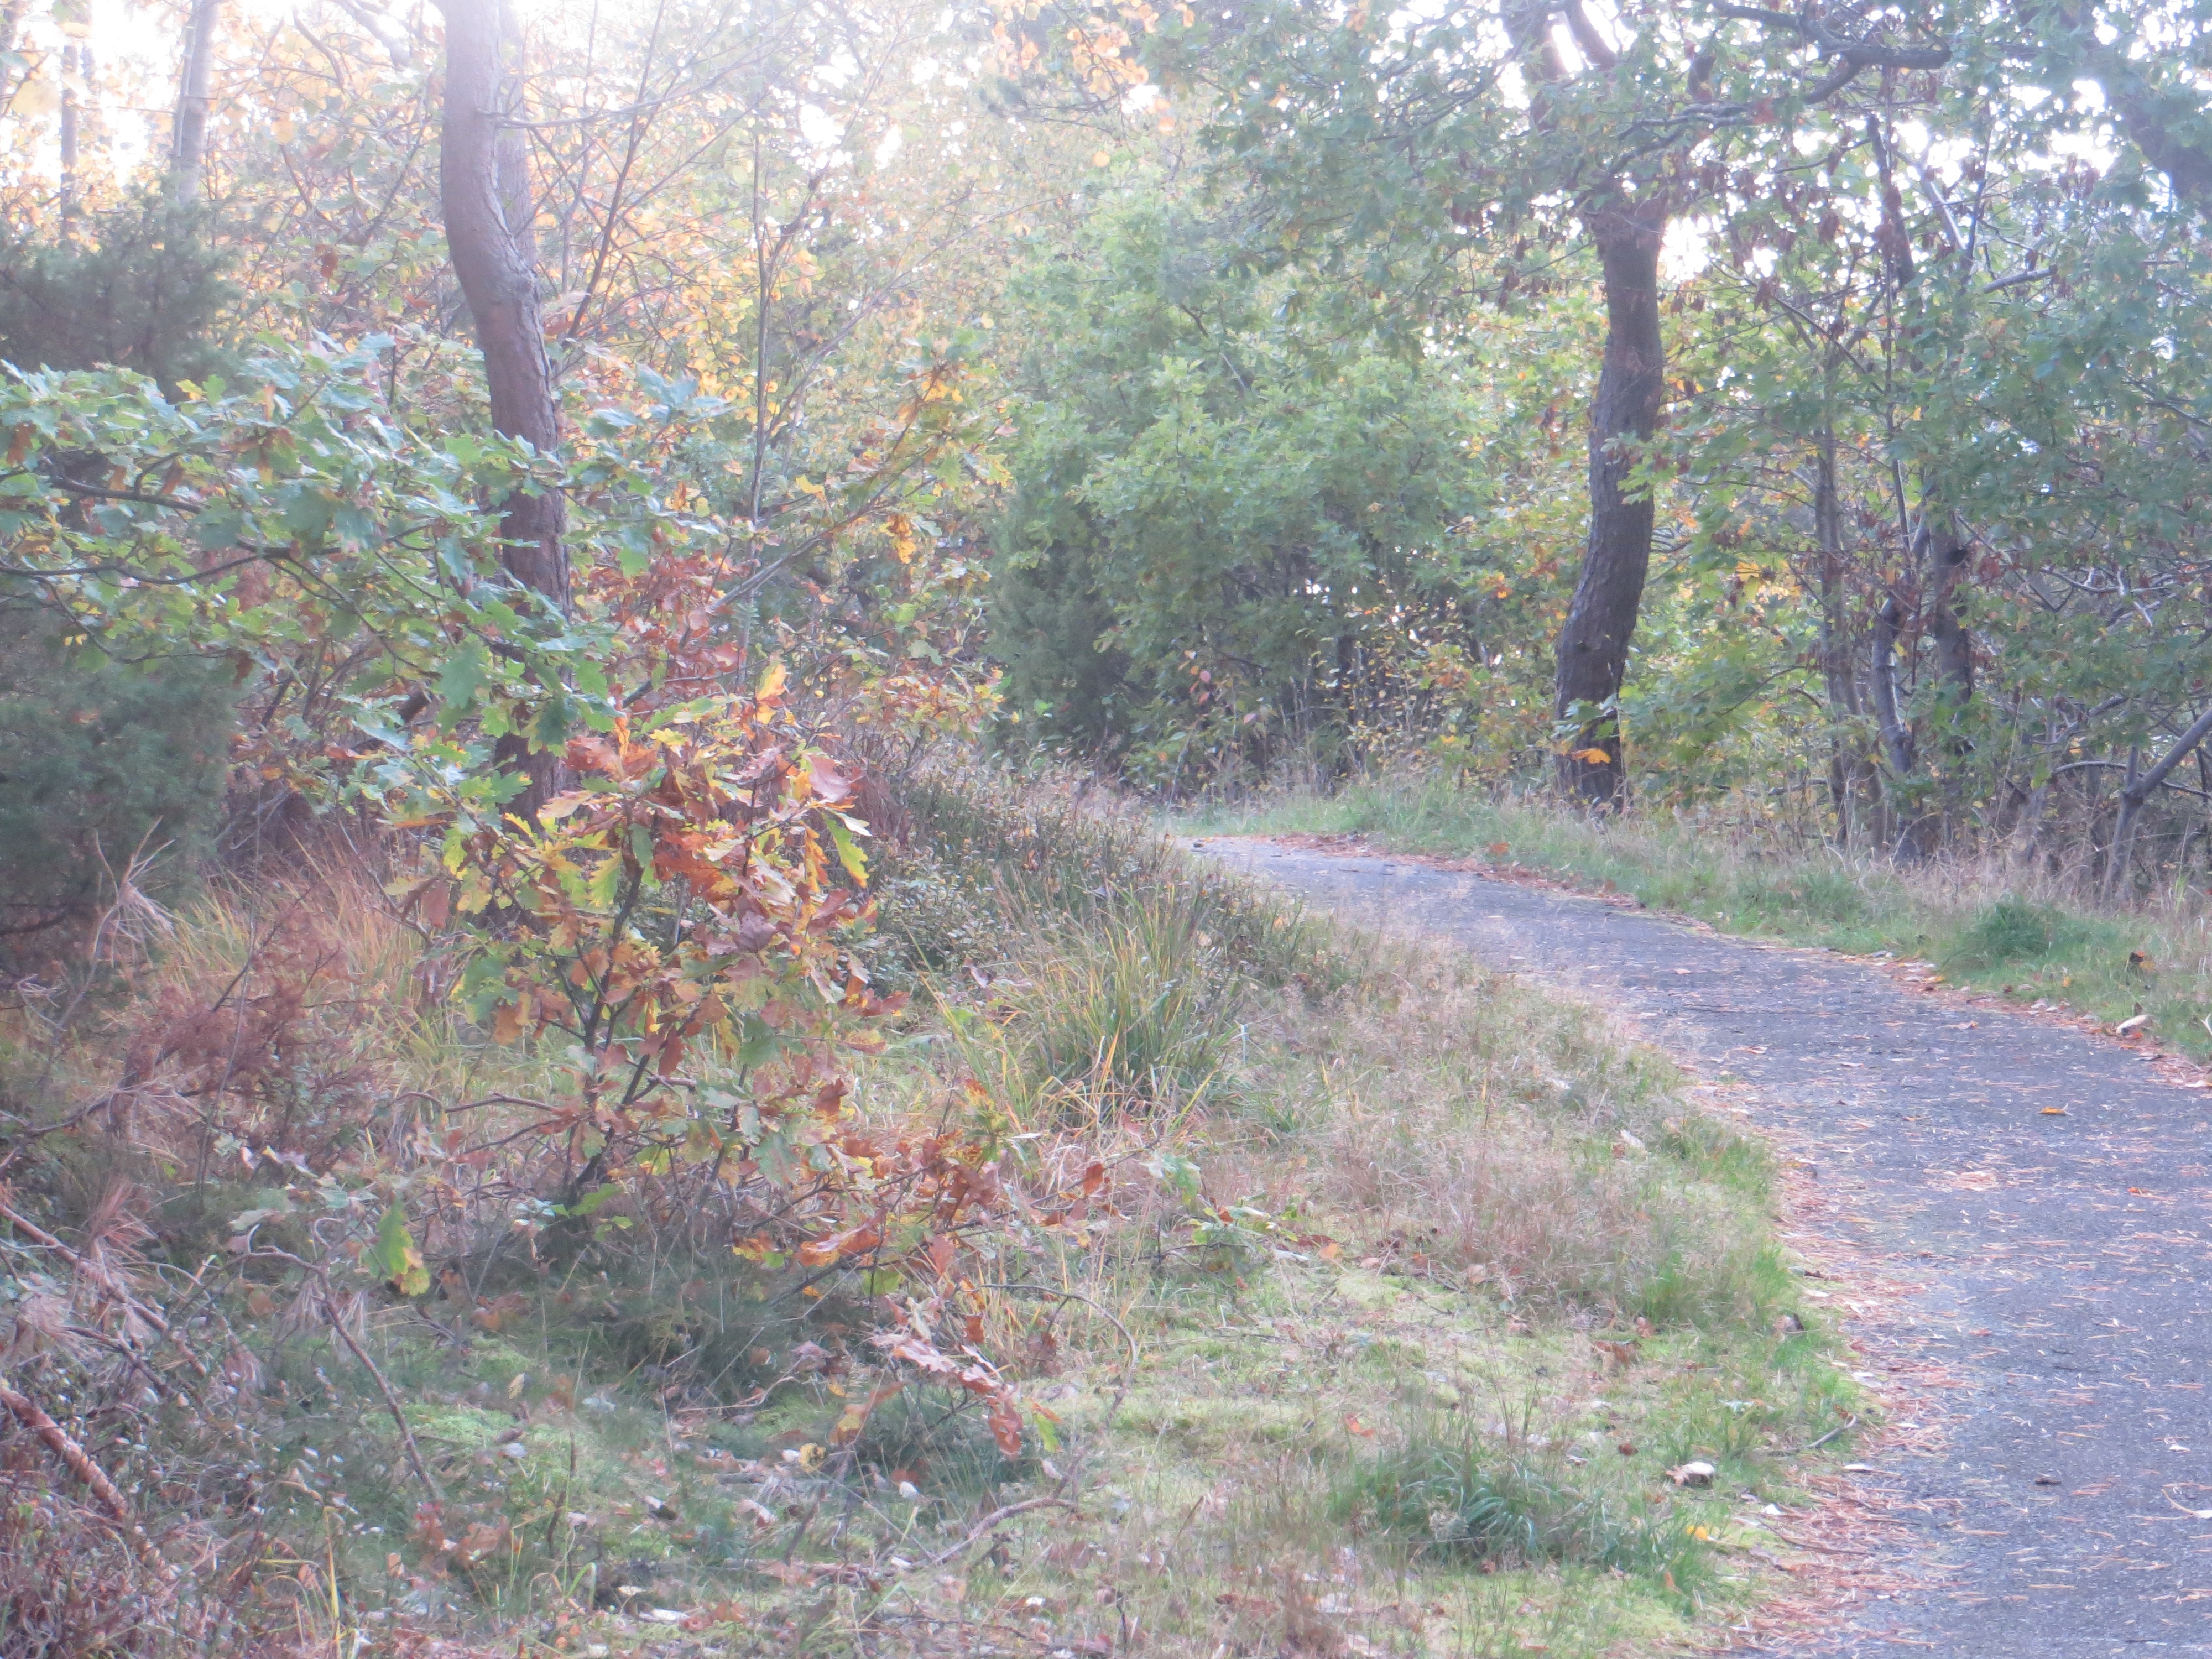
tree, forest, trail, meadow, leaf, autumn, waterway, shrub, woodland, habitat, ecosystem, biome, natural environment, land lot